Kálfr Árnason

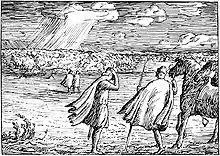
Kálfr Árnason with the young Magnus at Stiklestad; illustration by Halfdan Egedius for the "Saga of Magnus the Good" in "Heimskringla"

Kálfr Árnason (modern Norwegian Kalv Arnesson; – 1051) was an 11th-century Norwegian chieftain who played a major role both in defeating King Olaf Haraldsson (later named St. Olaf) at the Battle of Stiklestad and in bringing back his young son Magnus and raising him to the throne.